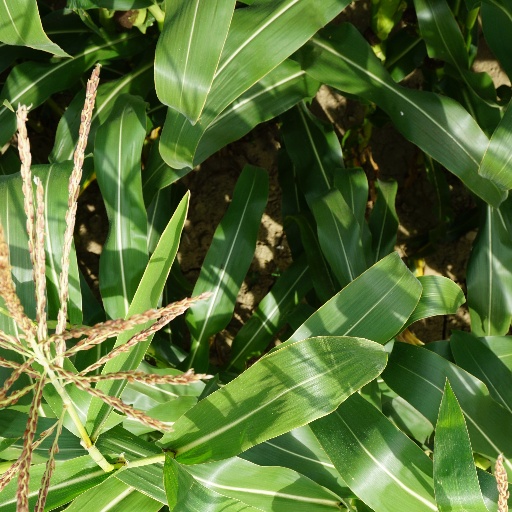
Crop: maize; corn